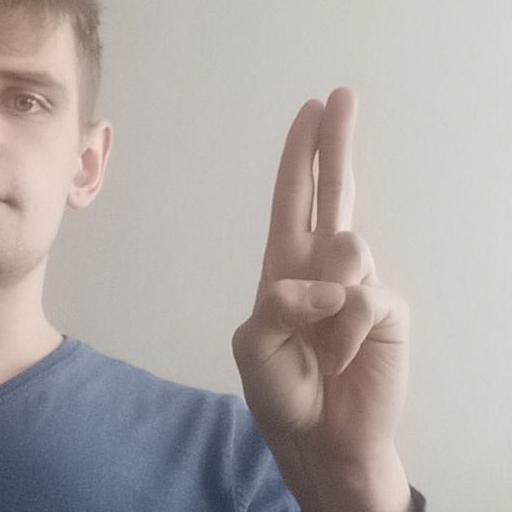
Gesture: two_up